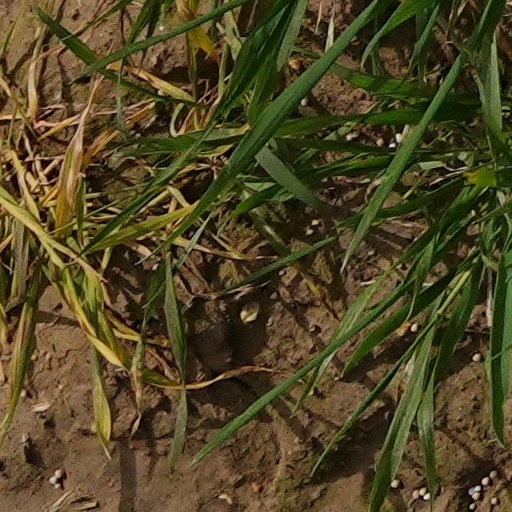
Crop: wheat